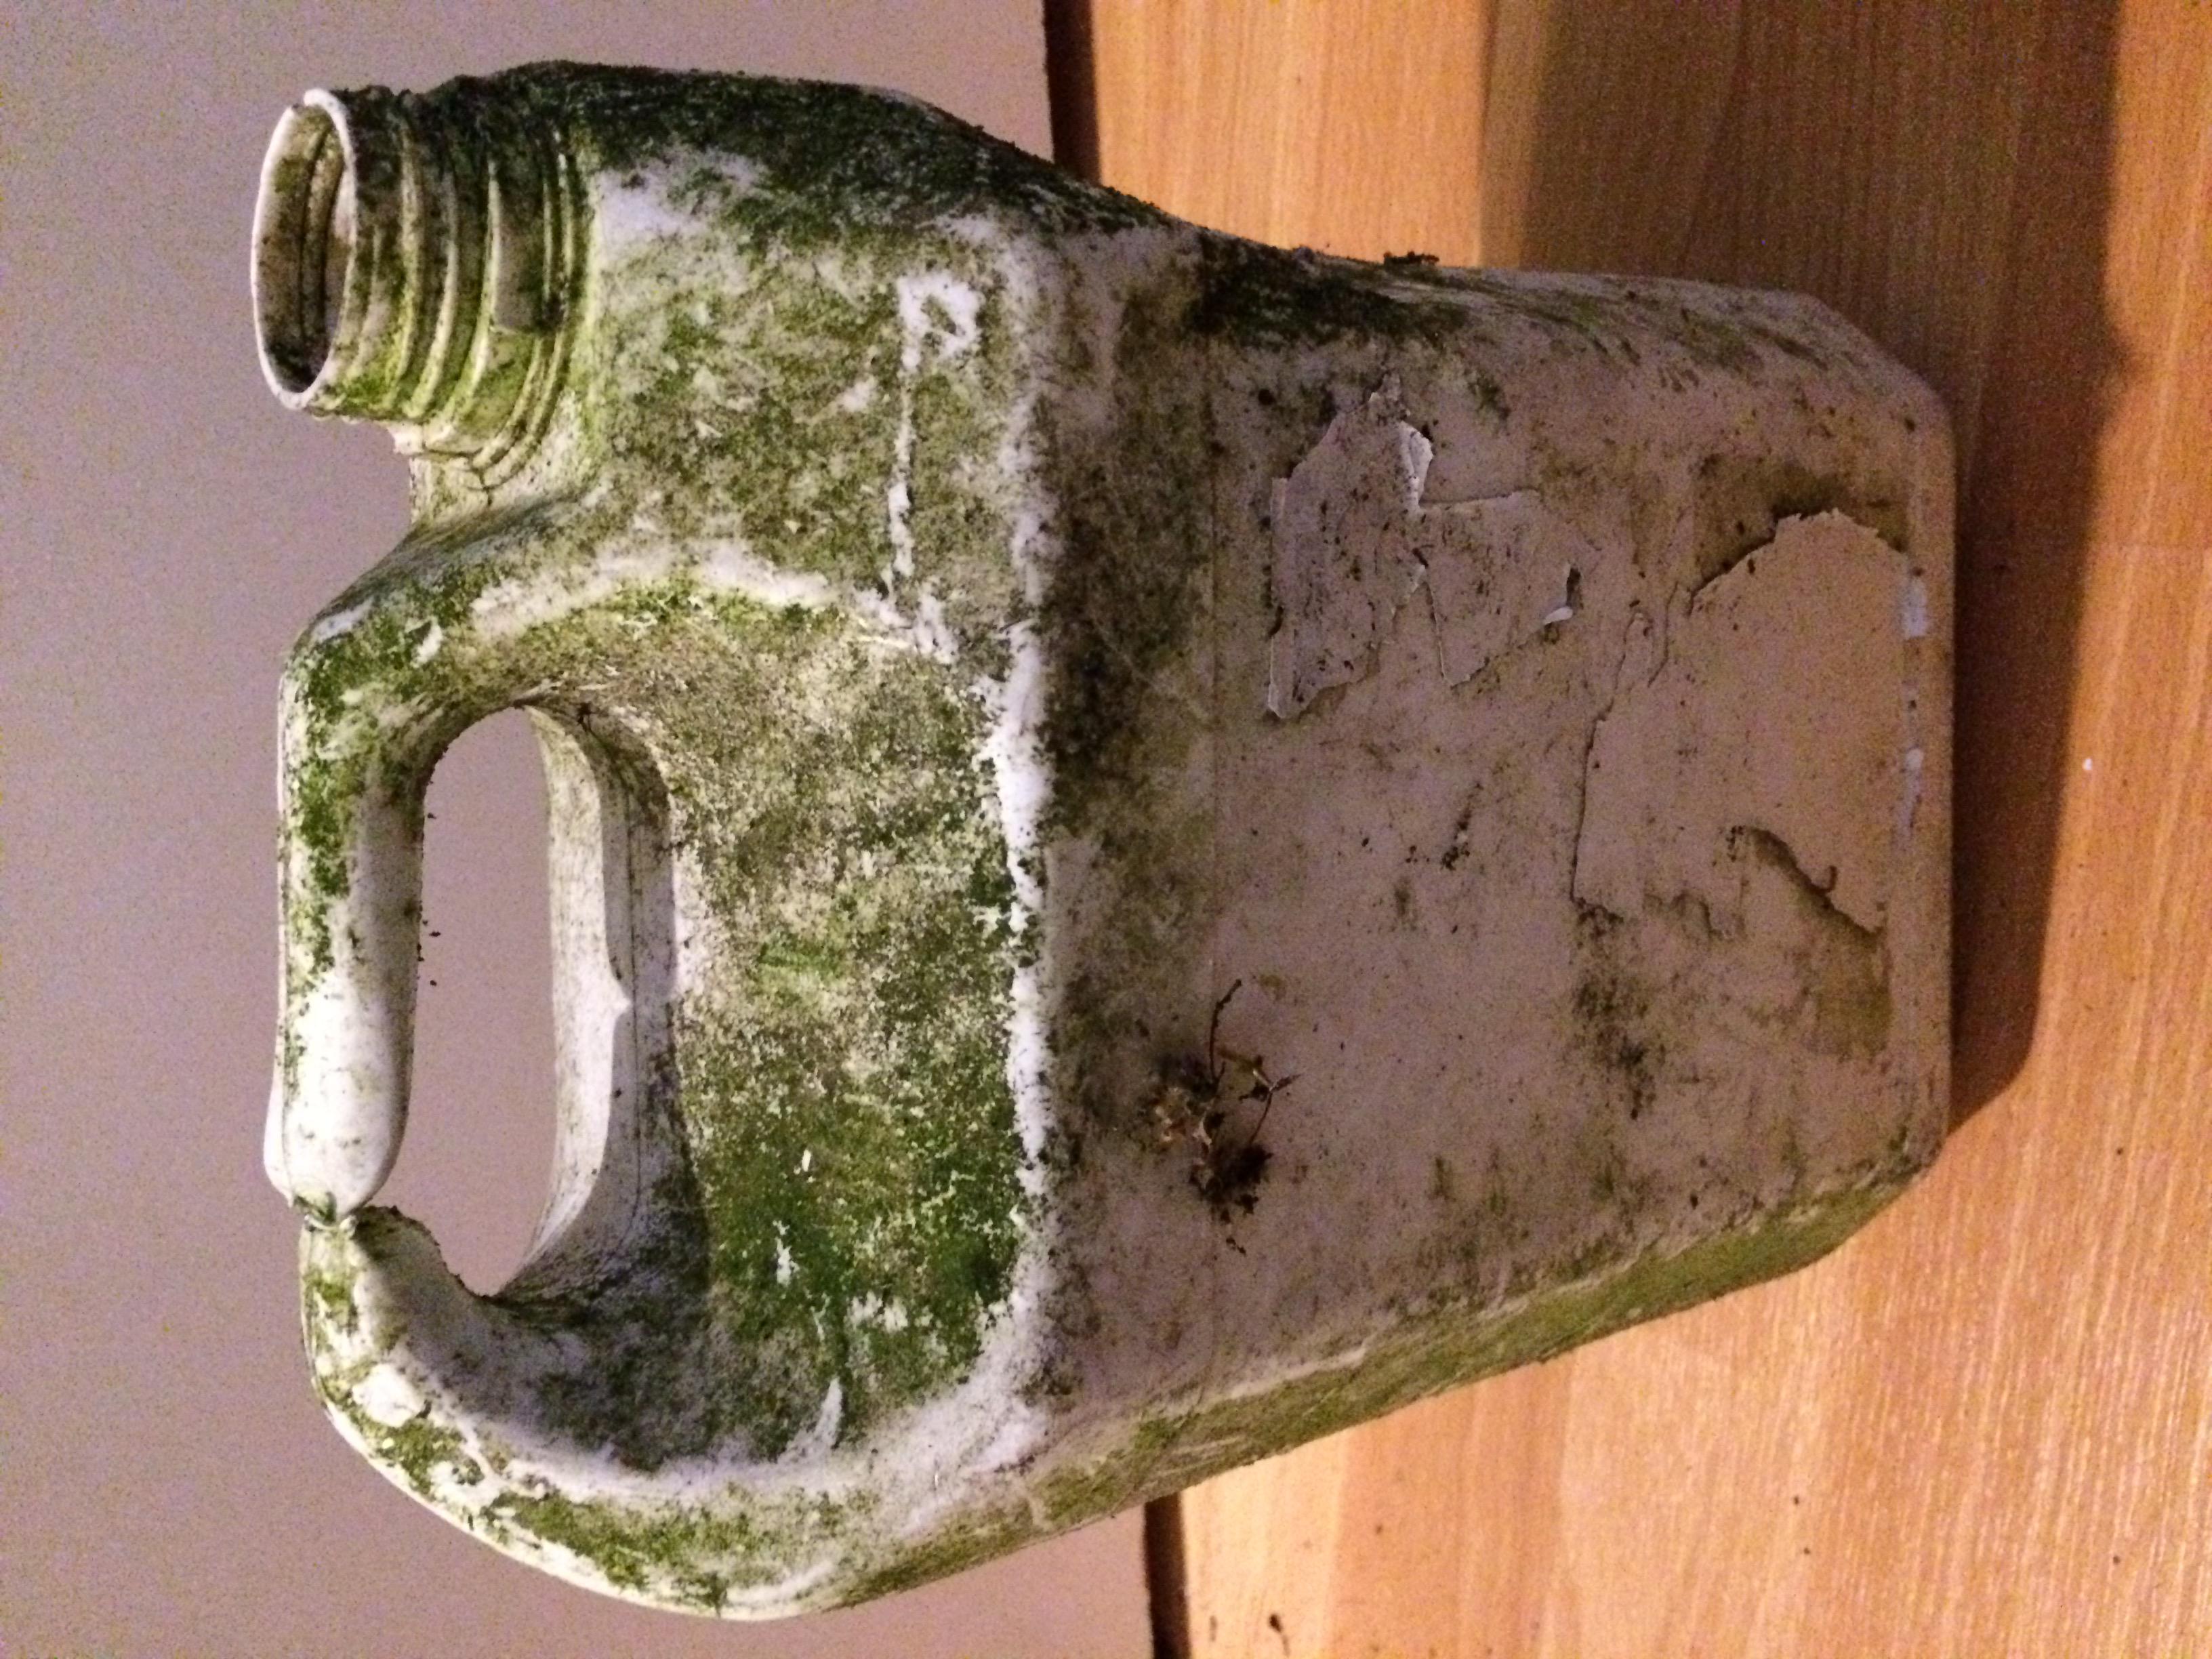
Object: Other plastic bottle (Bottle)